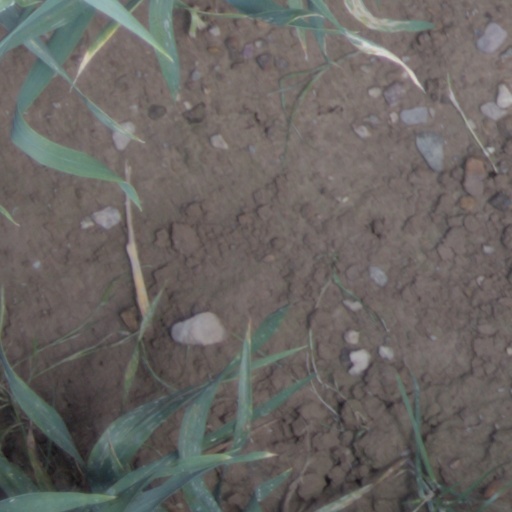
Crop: wheat